Haruomi Hosono

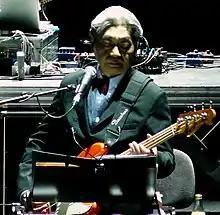
Hosono performing with YMO in 2008.

In 2002 Haruomi formed the duo Sketch Show with his YMO bandmate Yukihiro Takahashi. They have released two albums, one of which, "Loophole", has received a UK release. When the third former YMO member, Ryuichi Sakamoto deepened his involvement it was decided to bill those collaborations as .